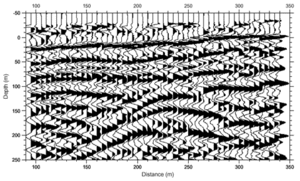
Nordsøolie / Teknologisk udvikling / Seismiske undersøgelser
Primitivt seismisk profil, hvor en række lydsignaler, de lodrette bølgelinjer, er stillet tæt sammen, hvorved reflektorerne aftegnes som mørke striber. Data er dybdekonverterede, så dybdeskalaen er meter, i stedet for de oprindelige sekunder.
Nordsøolie er en samlet betegnelse for forekomster af kulbrinter under Nordsøens bund. De første oliefelter i Nordsøen blev opdaget i begyndelsen af 1960'erne, og siden da har alle lande rundt om Nordsøen iværksat indvinding af de værdifulde råstoffer. Produktionen af olie toppede i 1999 med en dagsproduktion på over 1 mio m³, mens dagsproduktionen af gas nogle år senere nåede tæt på 1 mia m³. Siden da har produktionen været jævnt aftagende.